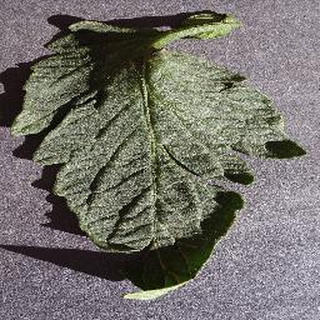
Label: healthy_tomato